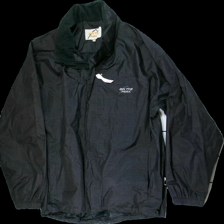
View: front
Type: Outerwear
Category: Unisex
Brand: On The Peak
Colors: Black
Material: 100% polyester
Cut: Regular
Size: XXL
Season: Autumn
Price range: 100-150
Recommended usage: Reuse